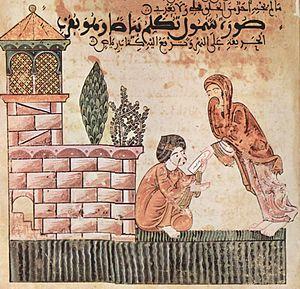
L'art des Almoravides et des Almohades regroupe la production artistique en Espagne et au Maghreb respectivement entre 1056 et 1147 et entre 1130 et 1269.